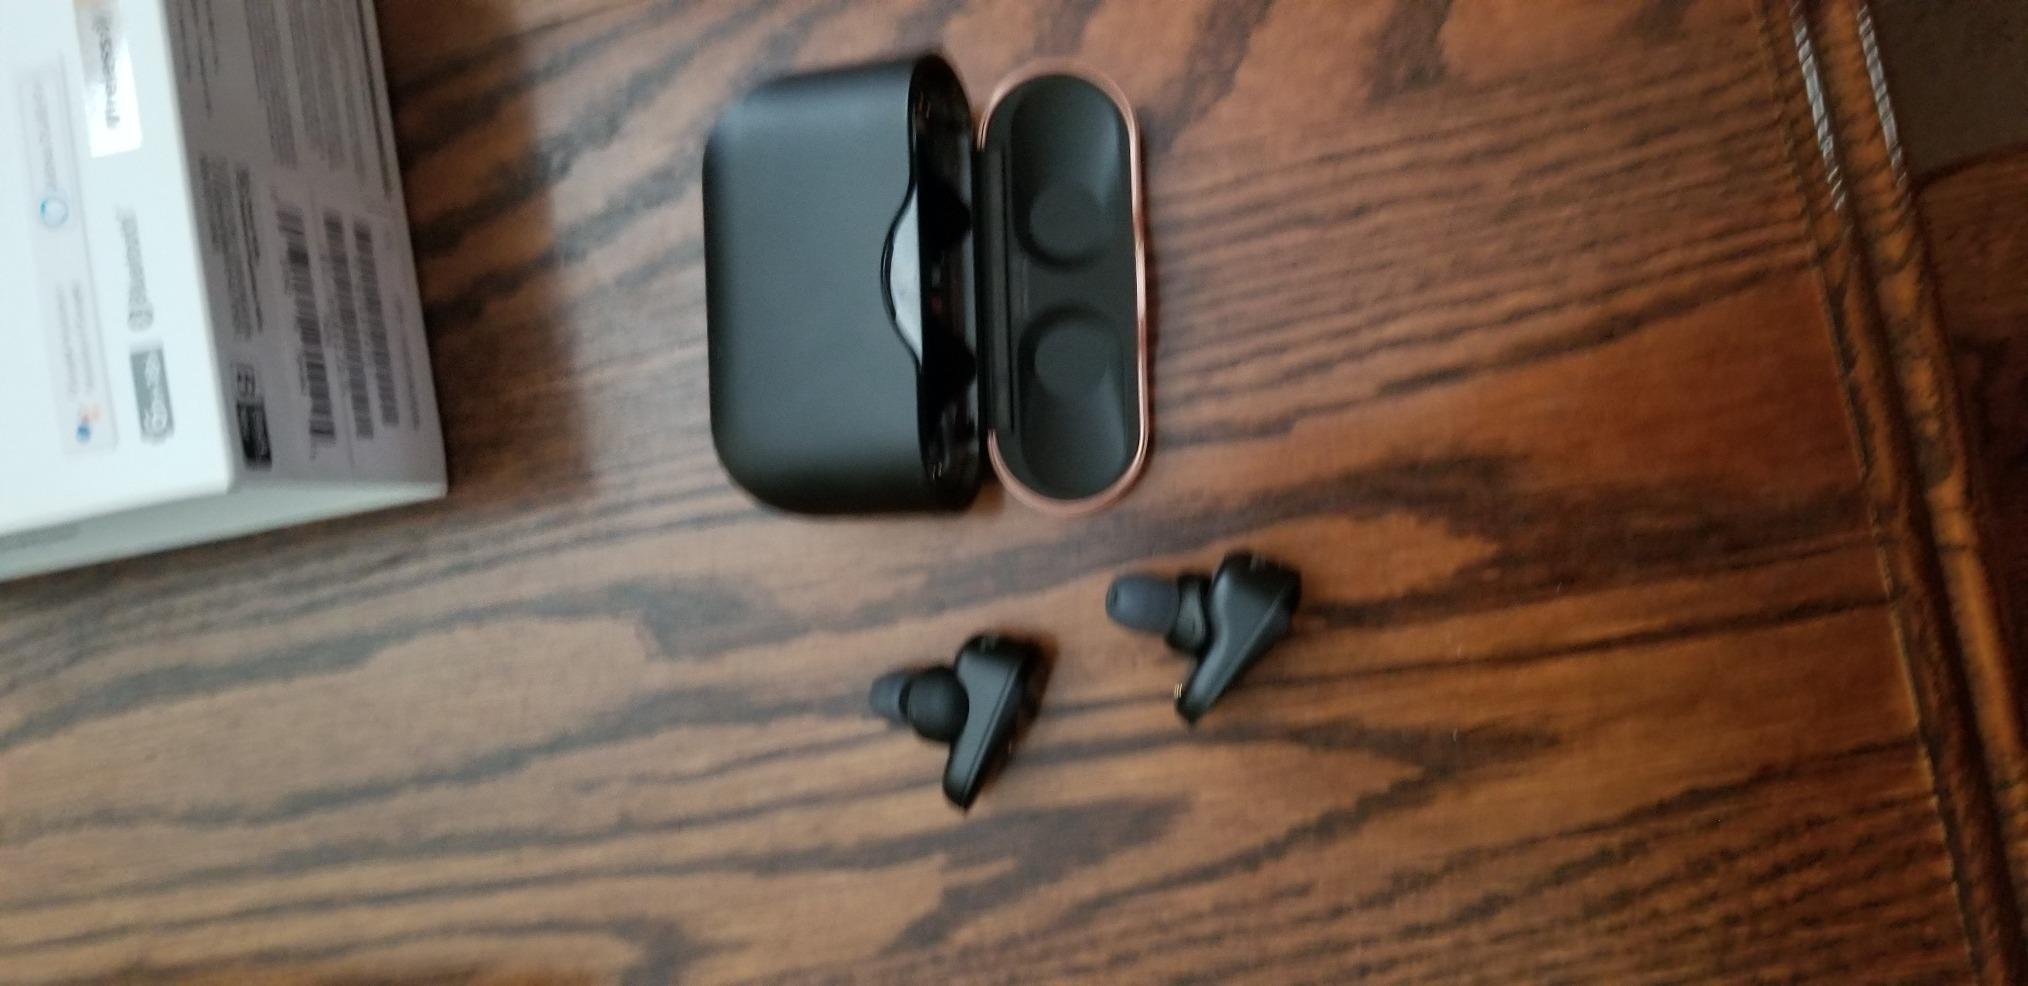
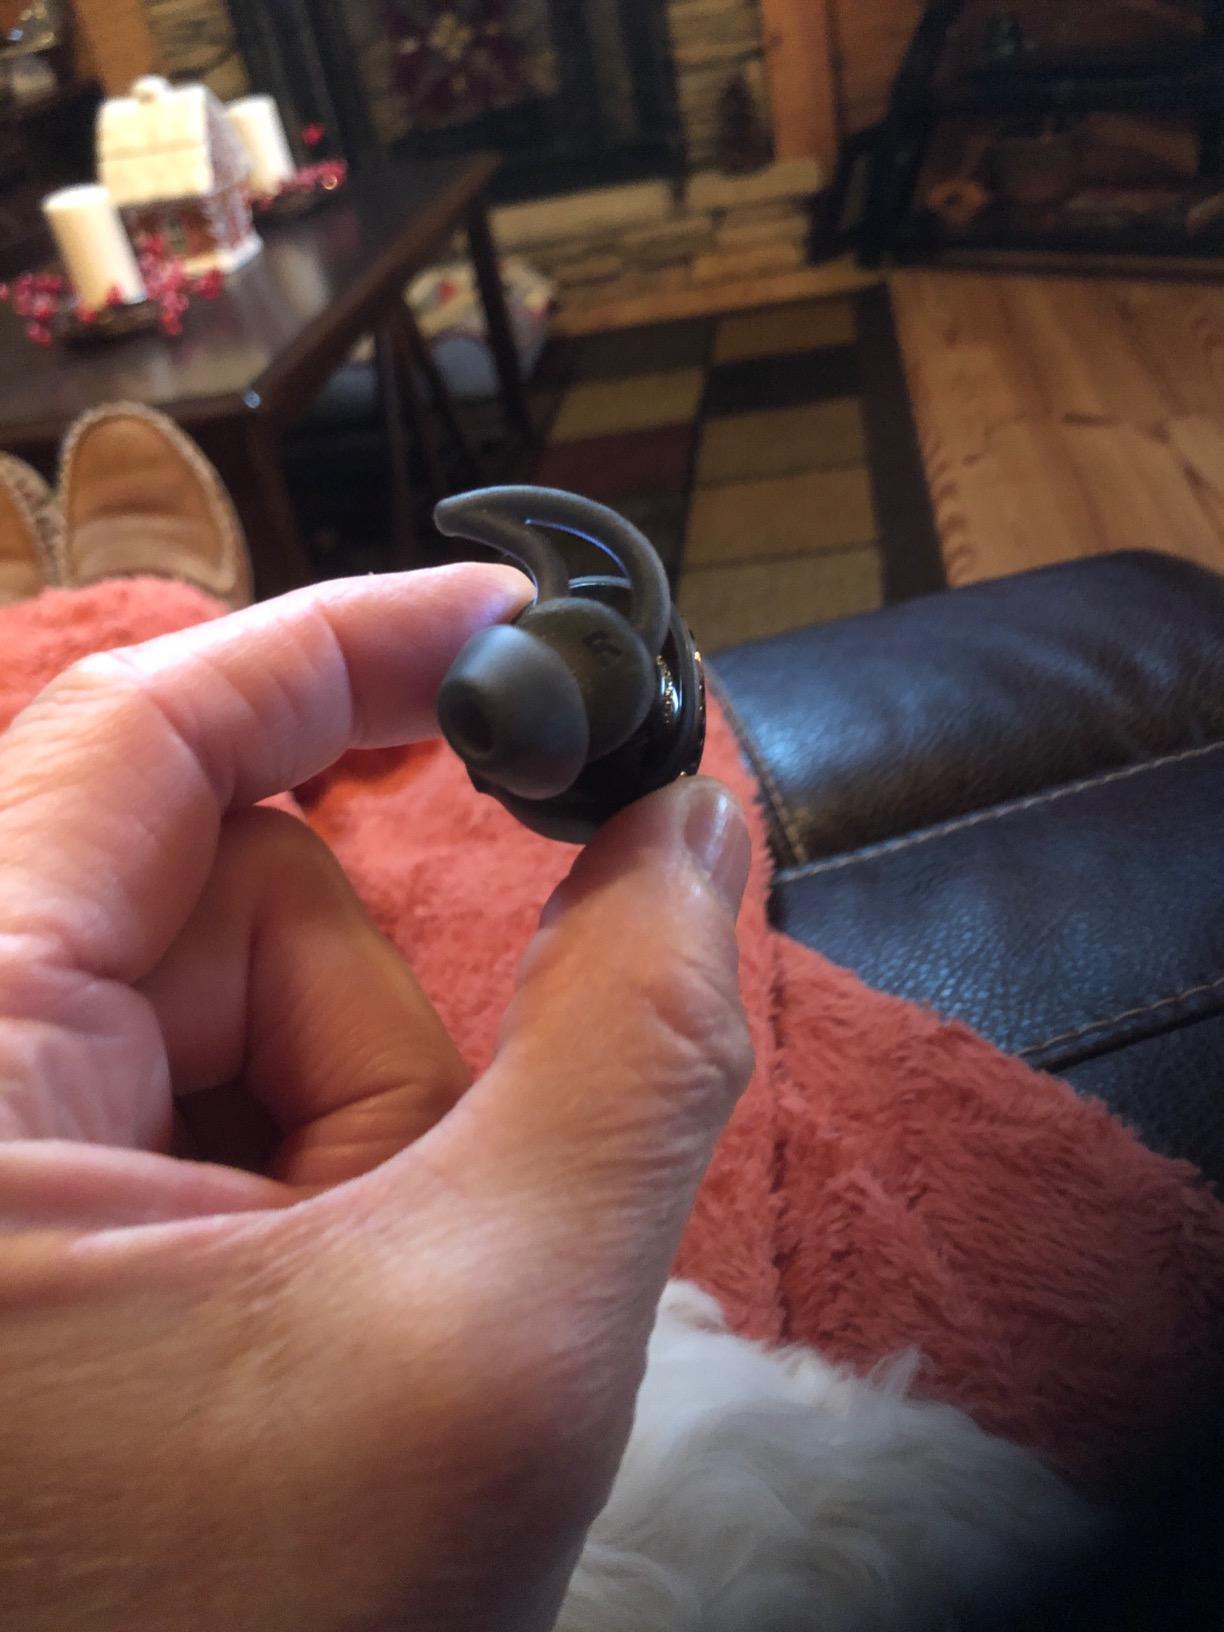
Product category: earbuds
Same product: no